List of Sheffield United F.C. records and statistics

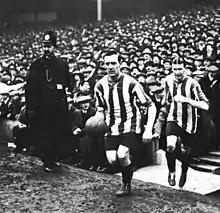
Captain George Utley leads Sheffield United out for the 1915 FA Cup final

First Division / Premier League (level 1)